Tire

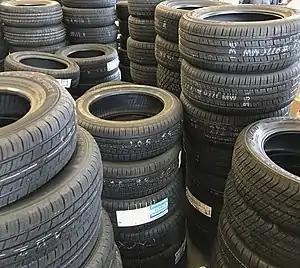
Assorted new automotive road tires, showing a variety of tread patterns.

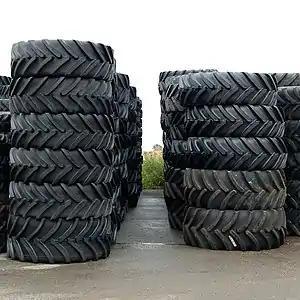
Tractor tires have substantial ribs and voids for traction in soft terrain.

A tire (North American English) or tyre (Commonwealth English) is a ring-shaped component that surrounds a wheel's rim to transfer a vehicle's load from the axle through the wheel to the ground and to provide traction on the surface over which the wheel travels. Most tires, such as those for automobiles and bicycles, are pneumatically inflated structures, providing a flexible cushion that absorbs shock as the tire rolls over rough features on the surface. Tires provide a footprint, called a contact patch, designed to match the vehicle's weight and the bearing on the surface that it rolls over by exerting a pressure that will avoid deforming the surface.